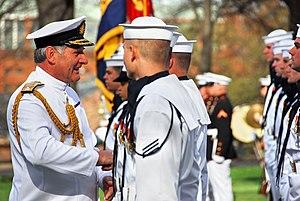
Jonathon Band, né le 2 février 1950, est un marin militaire britannique et — de 2006 à 2009 — le First Sea Lord, c’est-à-dire le chef d'état-major de la Marine du Royaume-Uni, la Royal Navy.
Le First Sea Lord ou « 1SL » est le titre du commandant général de la Royal Navy et de tous les services de la marine britannique. Il détient aussi le titre de chef d'état-major de la Marine. Il est membre du Comité des chefs d'état-major et de l'Admiralty Board. Il était auparavant nommé First Naval Lord.